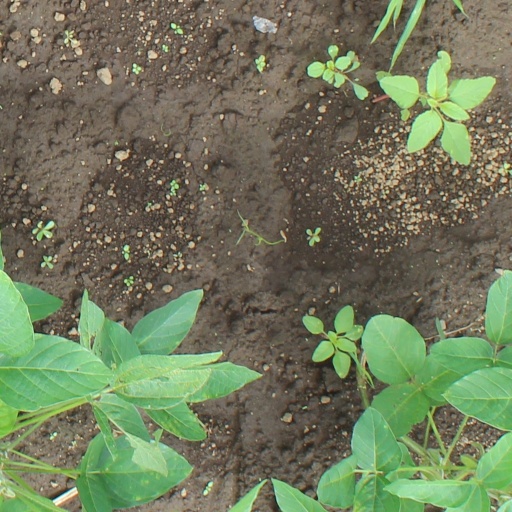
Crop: soybean